St Benet's Abbey

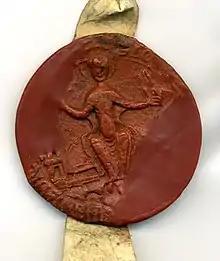
Seal of St Benet's Abbey in 1534, as appended to the acceptance of the Act of Supremacy

The early history of the monastery has to be told tentatively since it is difficult to reconcile the surviving sources with what is known of the bigger picture of the development of the area. It is said that St Benet's was founded on the site of a 9th-century monastery where the hermit Suneman was martyred by the Danes. About the end of the 10th century it was rebuilt by one Wulfric. A generation later, c. 1022, King Canute conferred on it his manors of Horning, Ludham and Neatishead.